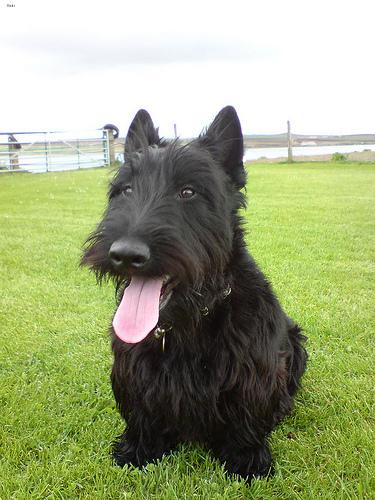
Breed: scottish terrier